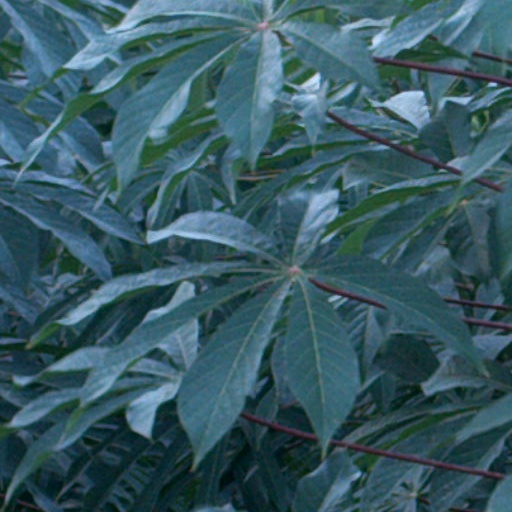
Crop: cassava